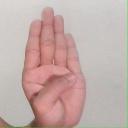
अक्षर: ब